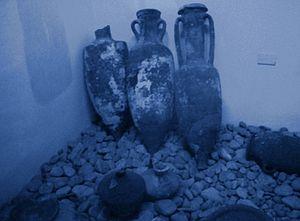
Le musée national du Bardo est un musée de Tunis, capitale de la Tunisie, situé dans la banlieue du Bardo.
L'épave de Mahdia est un site archéologique sous-marin découvert à environ cinq kilomètres au large de la ville tunisienne de Mahdia, à mi-distance des sites archéologiques de Thapsus et Sullecthum.